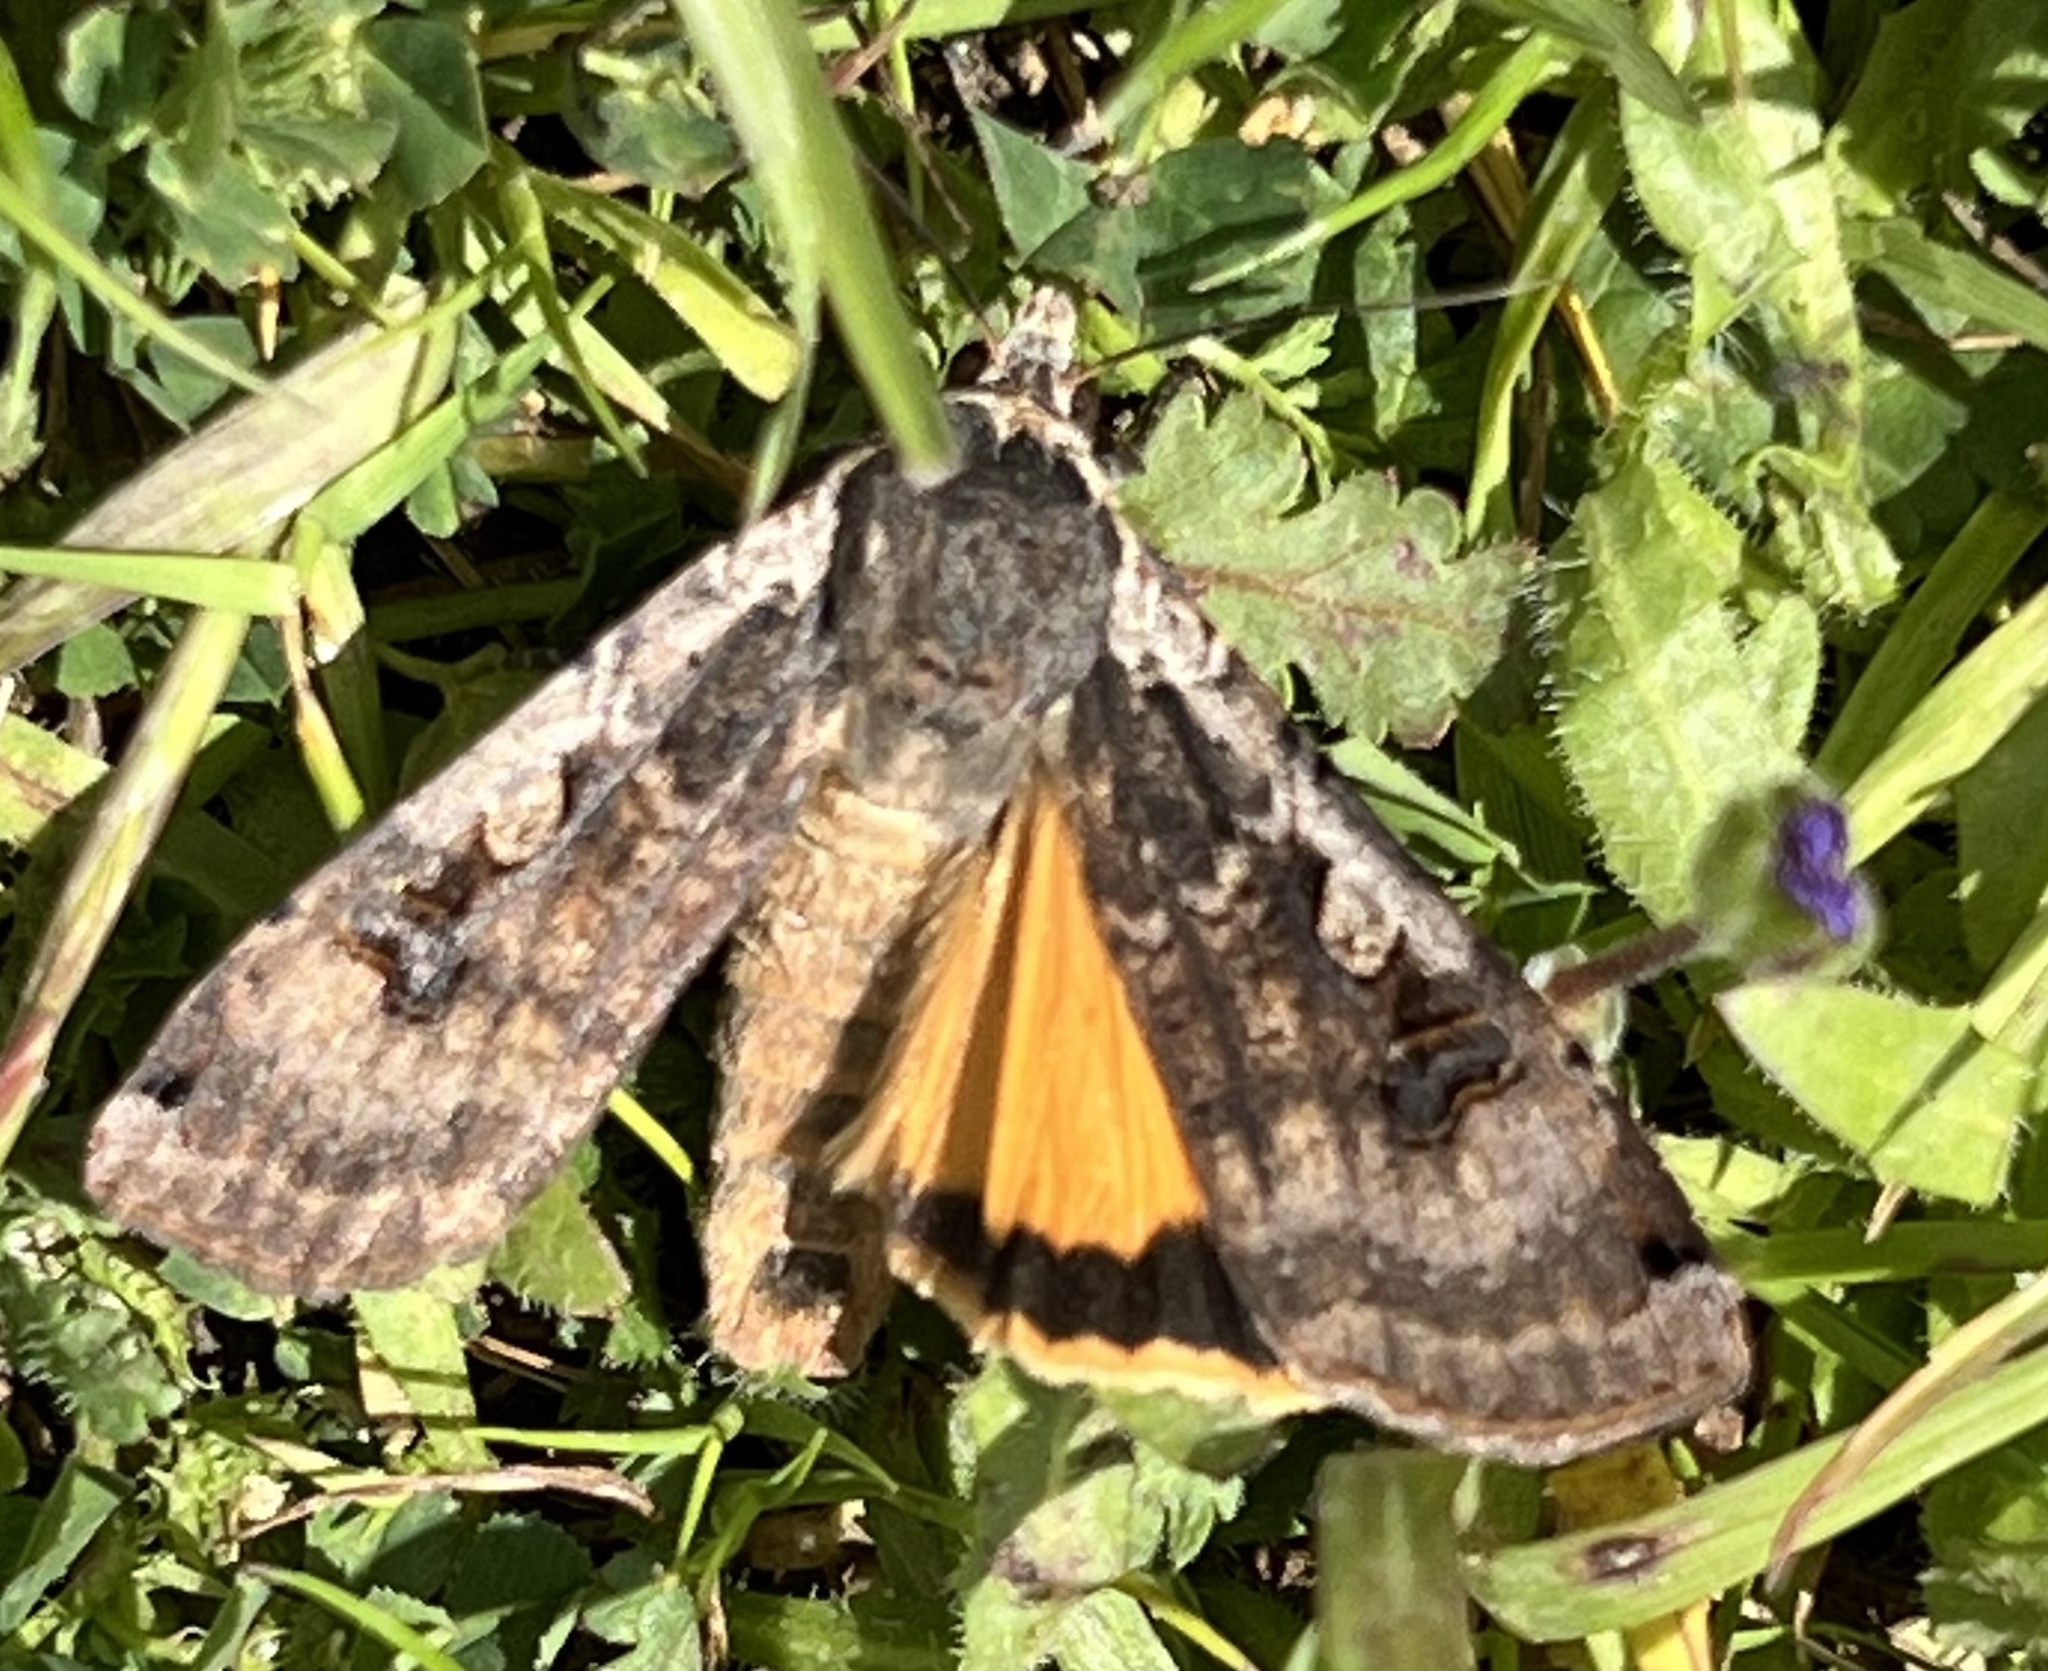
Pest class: cutworms